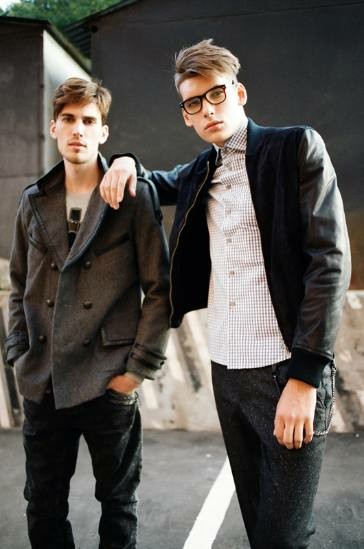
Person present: Yes